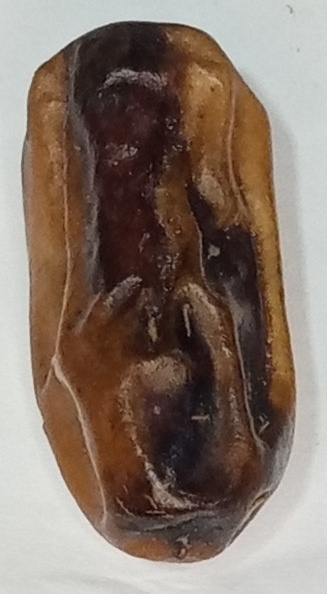
Variety: gajar
Size: medium
Grade: grade-3